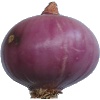
Label: Onion Red Peeled 1